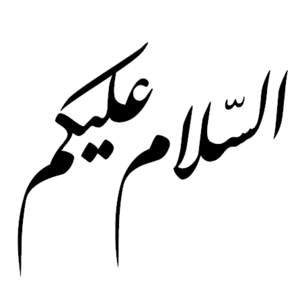
Salam Pax est le pseudonyme d'un blogueur irakien, né en 1974, qui a connu une certaine renommée après l'invasion de l'Irak en 2003. Son véritable nom est inconnu par mesure de sécurité.